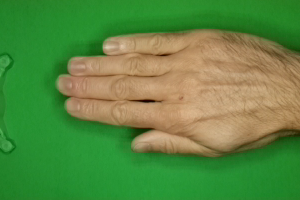
Label: paper